Question: Please indicate a possible affordance area of the baseball bat that can be used for holding.
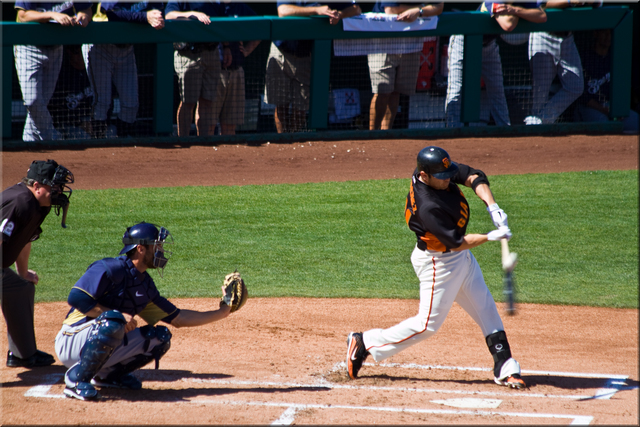
Answer: [483.5, 201.5, 519.5, 243.5]